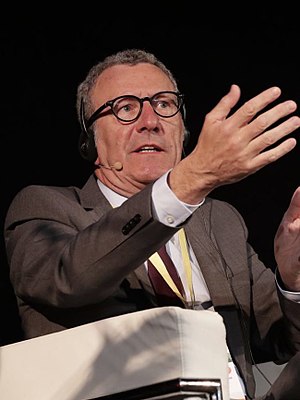
Yvan Mayeur
Yvan Mayeur (2017).
Yvan Mayeur er en belgisk politiker, medlem af det Socialistiske Parti og borgmester i Bruxelles siden 2013.